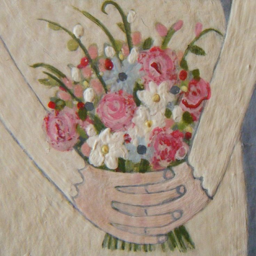
detail from an original acrylic painting by person .